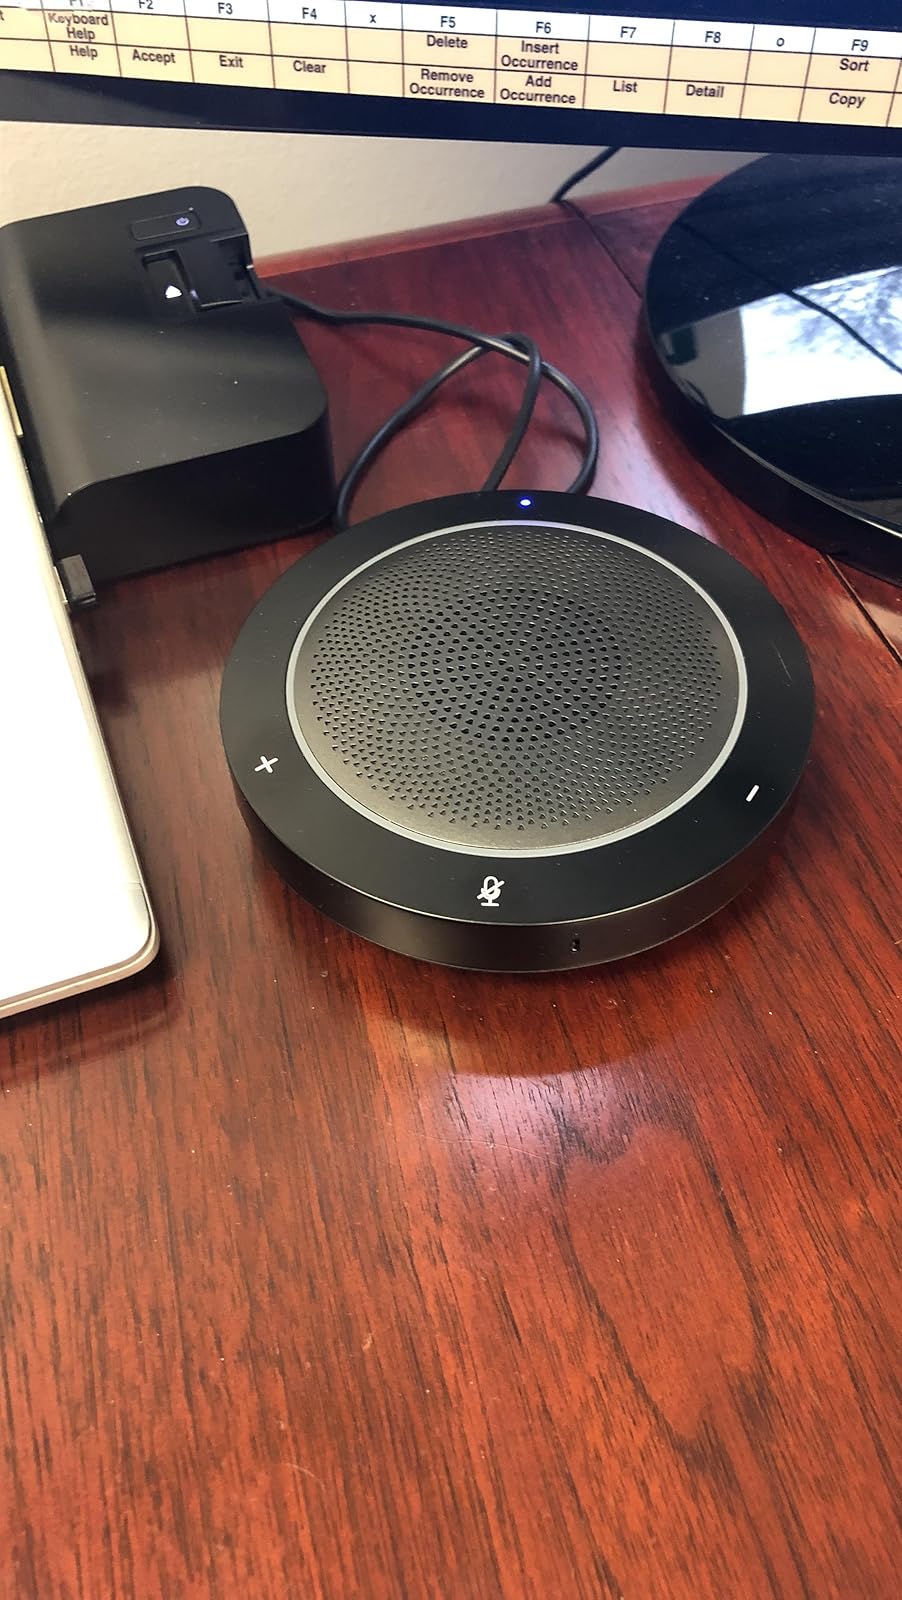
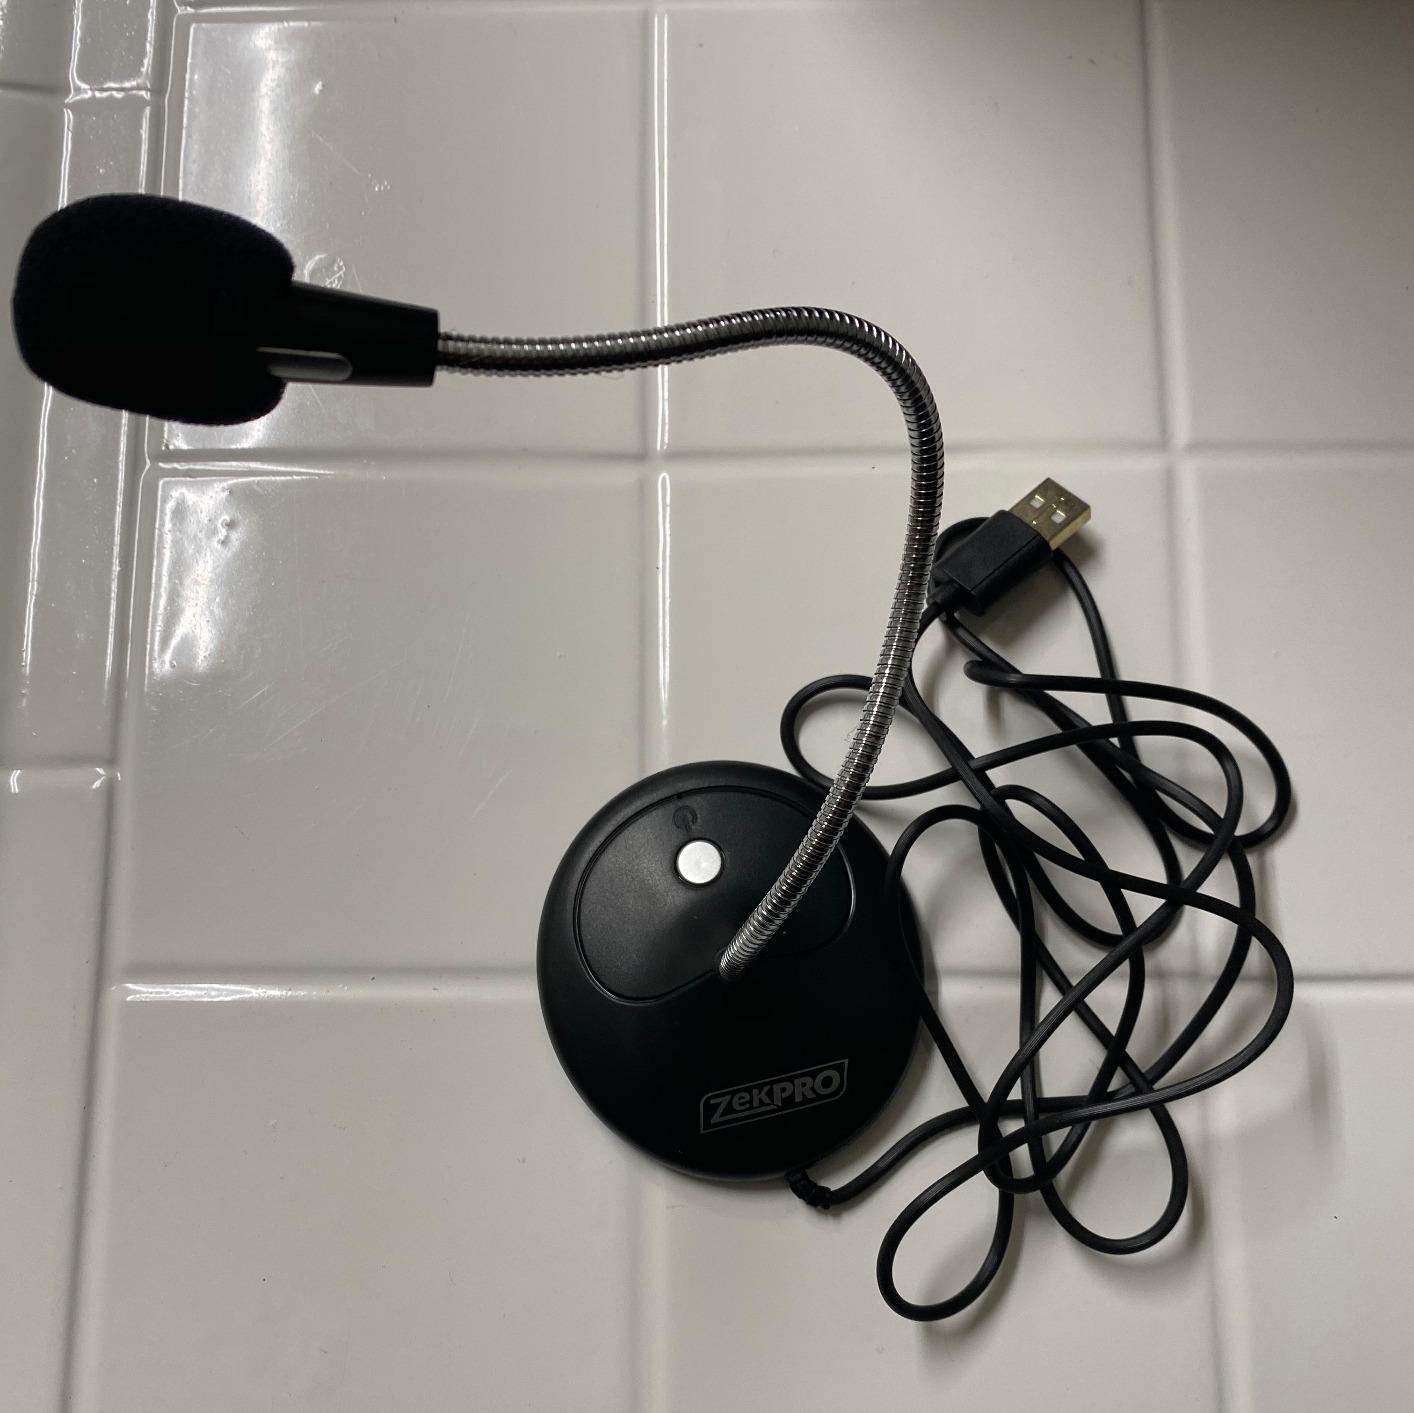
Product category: microphone
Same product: no